Mark Buehrle

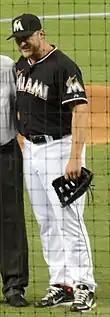
Buehrle with the Miami Marlins in 2012.

On December 7, 2011, Buehrle agreed to a four-year, $58 million contract with the Miami Marlins. In his debut with the Marlins, Buehrle recorded a loss, giving up two earned runs, in six innings pitched against the Cincinnati Reds. On May 5, Buehrle threw a complete game against the San Diego Padres. The Marlins won that game 4–1. Buehrle won his fourth straight Fielding Bible Award in 2012.